Zeugma (Commagene)

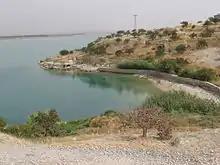
Parts of Zeugma have become submerged in the Euphrates since the construction of the Birecik Dam

Zeugma was an ancient Hellenistic era Greek and then Roman city of Commagene; located in modern Gaziantep Province, Turkey. It was named for the bridge of boats, or , that crossed the Euphrates at that location. Zeugma Mosaic Museum contains mosaics from the site, and is one of the largest mosaic museums in the world.